VMM-266

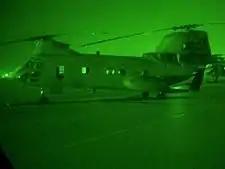
HMM-266 aircraft on flightline at Al Asad as seen on NVGs

In March 1999, the Fighting Griffins were designated the TRAP stand-by force in support of Operation Allied Force and Joint Task Force (JTF) Noble Anvil strike missions into Serbia. Upon arriving on station, the Combined Air Operations Center (CAOC) assigned the aviation combat element (ACE) AV-8Bs six excess combat strike sorties per day. The AV-8Bs flew their first combat sortie on 14 April with strike missions into Kosovo. A total of thirty four combat sorties and 65.3 combat hours were flown in support of Operation Allied Force/JTF Noble Anvil. In addition to AV-8B strike missions, two CH-46Es successfully extracted a Navy Special Warfare Team Personal Security Force from Petrovic, Macedonia.